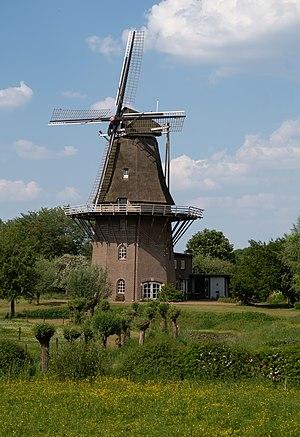
Welsum est un village situé dans la commune néerlandaise d'Olst-Wijhe, dans la province d'Overijssel. Le 1ᵉʳ janvier 2006, le village comptait 600 habitants.